Melanie Kurt

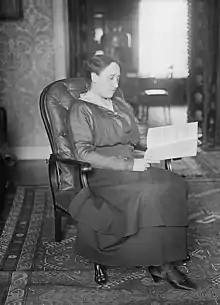
Another photograph from the Bain Collection,

Melanie Kurt (originally Kohn; she legally changed her name to Kurt in 1902) first studied to become a pianist in her native city of Vienna before starting to take singing lessons. Her teacher was the famous Polish pianist Theodor Leschetizky, who had been a pupil of Carl Czerny's. She was successful at the piano, winning the coveted Liszt Prize. Later she went to Berlin, where Marie Lehmann, sister of the great soprano Lilli Lehmann, became her teacher. From 1897 to 1900 she only appeared as a pianist, before she gave her début at the civic theatre in Lübeck as Elisabeth in Richard Wagner's "Tannhäuser" in 1902.